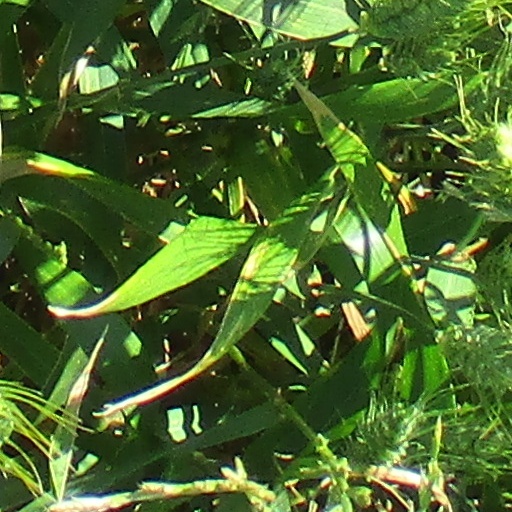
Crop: wheat